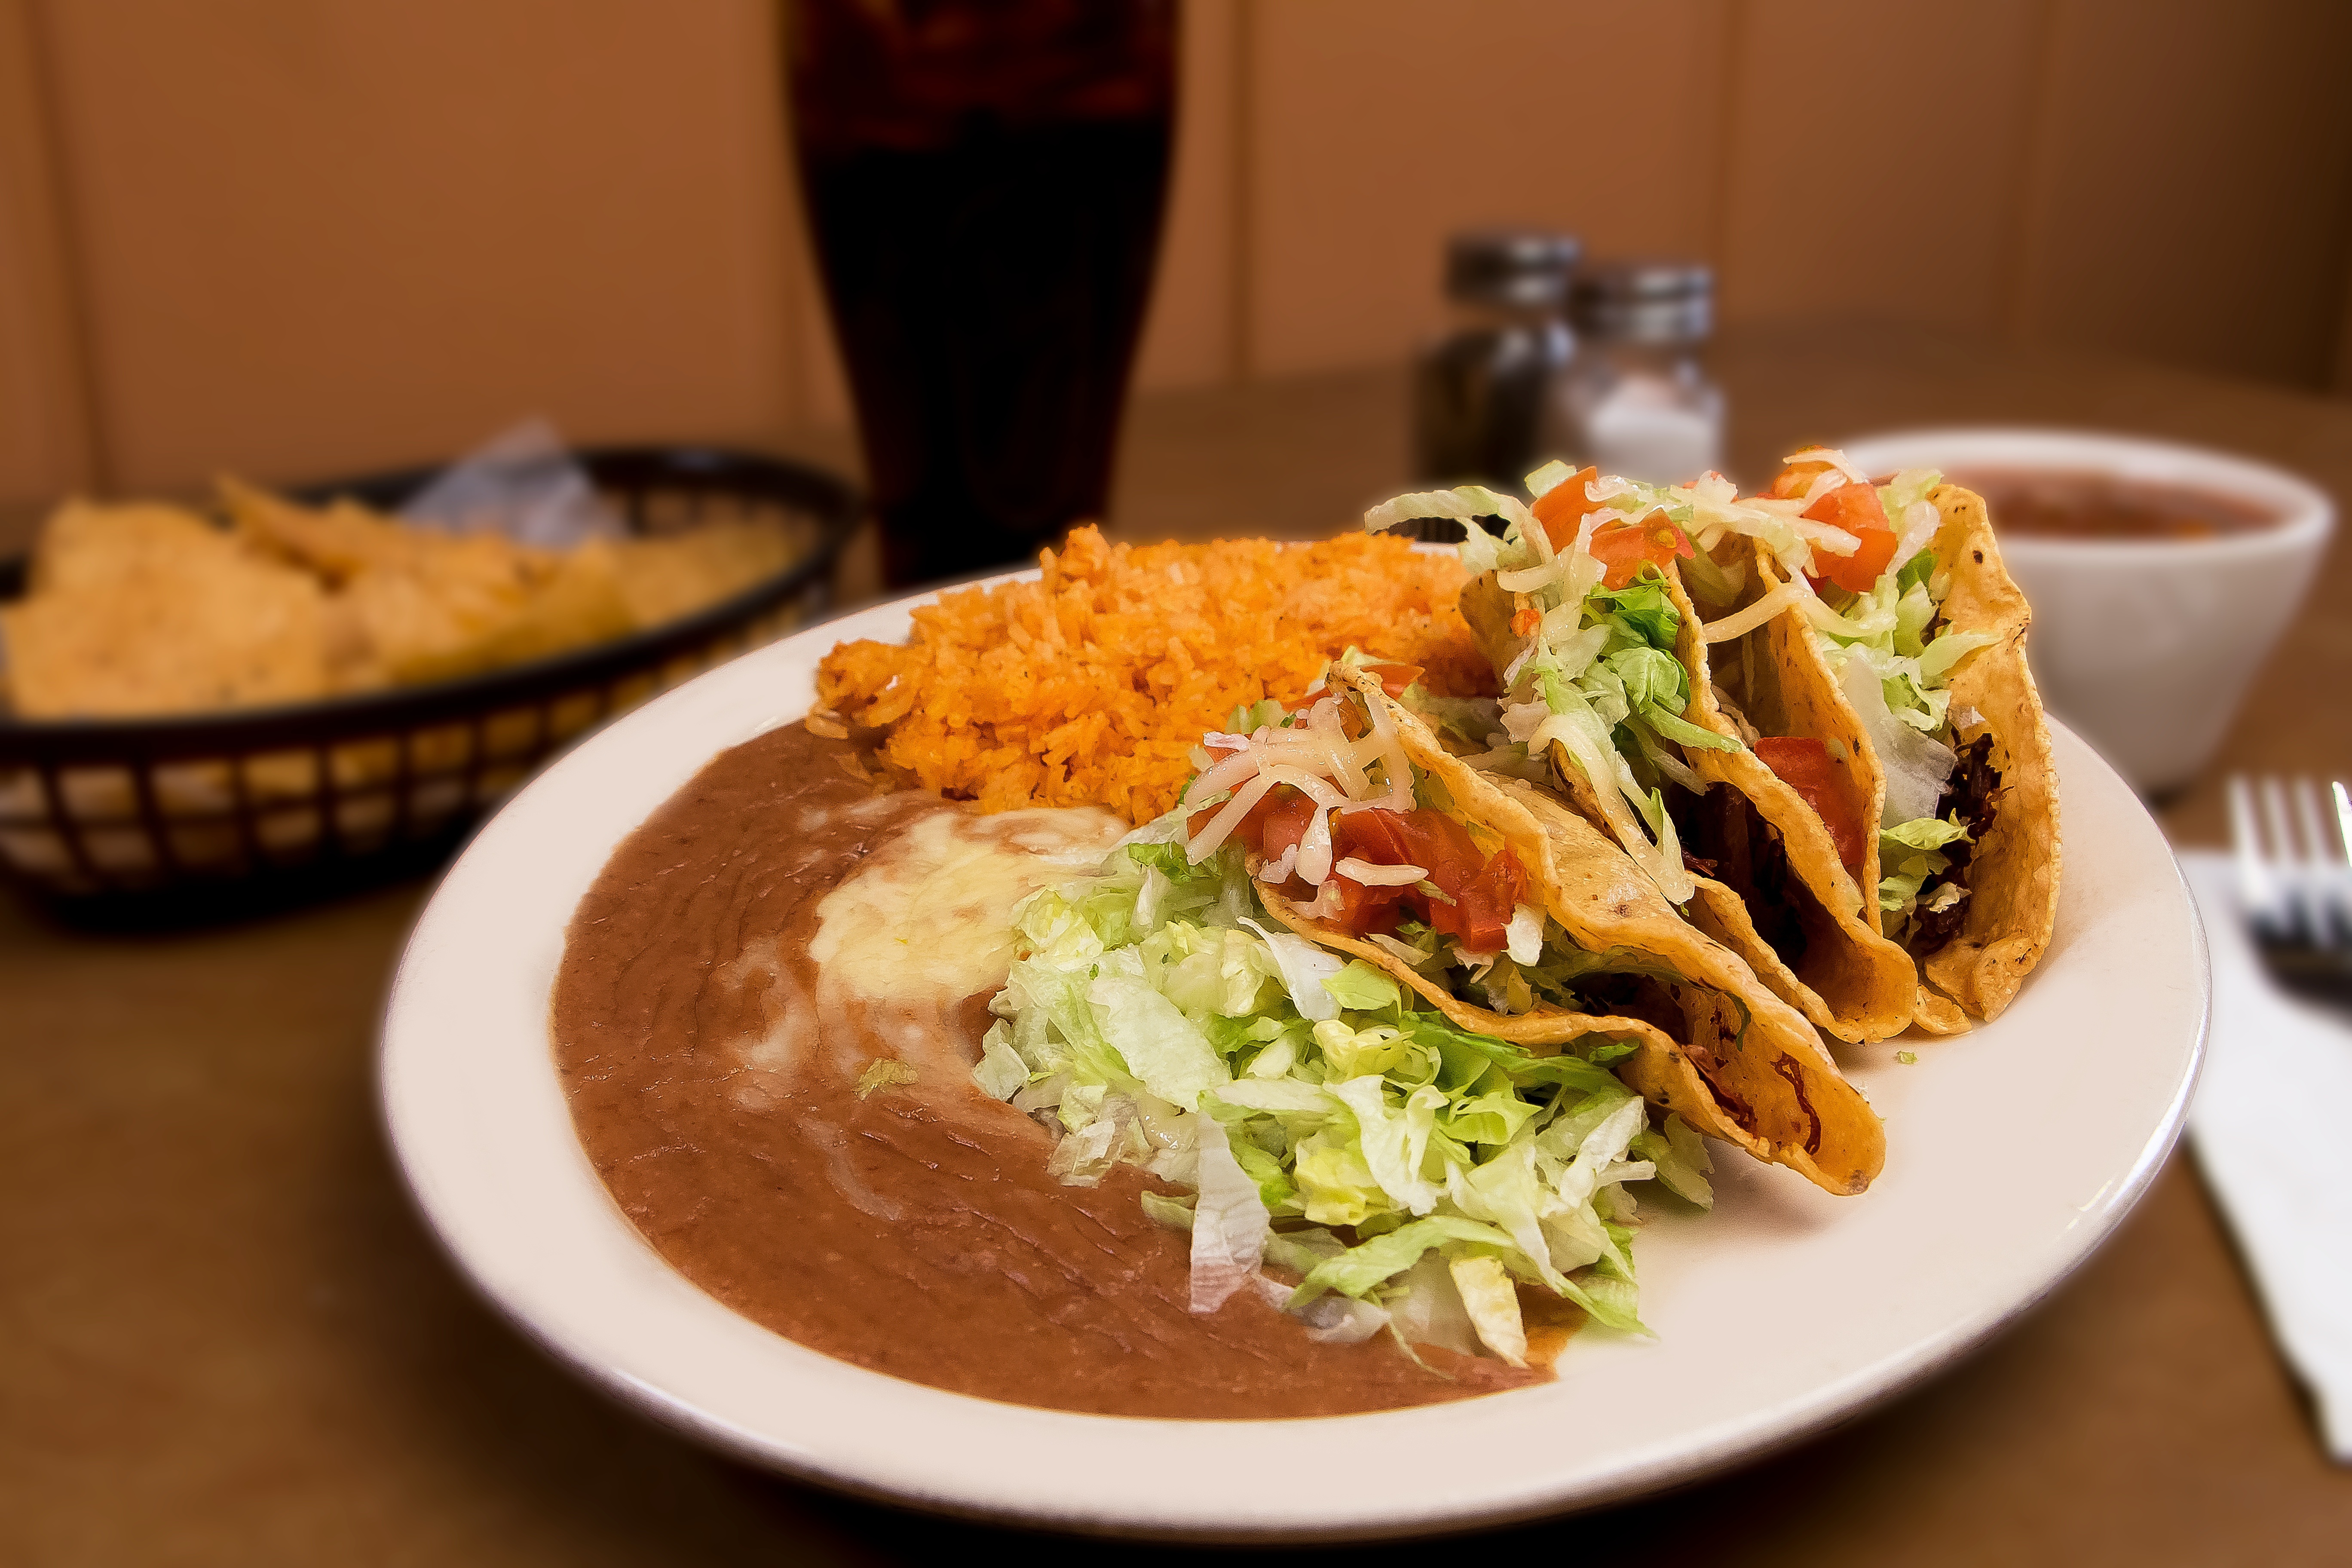
restaurant, dish, meal, food, breakfast, lunch, cuisine, delicious, asian food, dinner, tortilla, tacos, mexican, supper